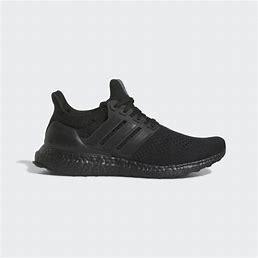
Brand: Adidas
Model: Ultraboost 1